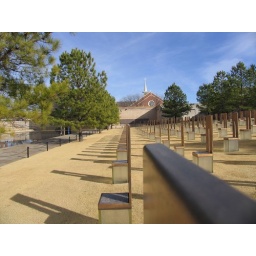
This is where Murrah building stood. Field of chairs represent the people who died in the bombing.